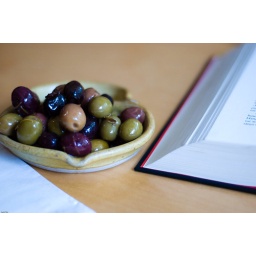
Some wine and olives in a wine bar while reading the Mao book in Finnish.